Arthit Kamlang-ek

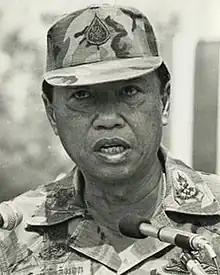

Arthit Kamlang-ek (31 August 1925 – 19 January 2015) was a Thai general. He was the Commander-in-Chief of the Royal Thai Army from 1982 to 1986 and in parallel the Supreme Commander of the Royal Thai Armed Forces from 1983 to 1986. He was particularly influential during the 1980s during the government of Prem Tinsulanonda.